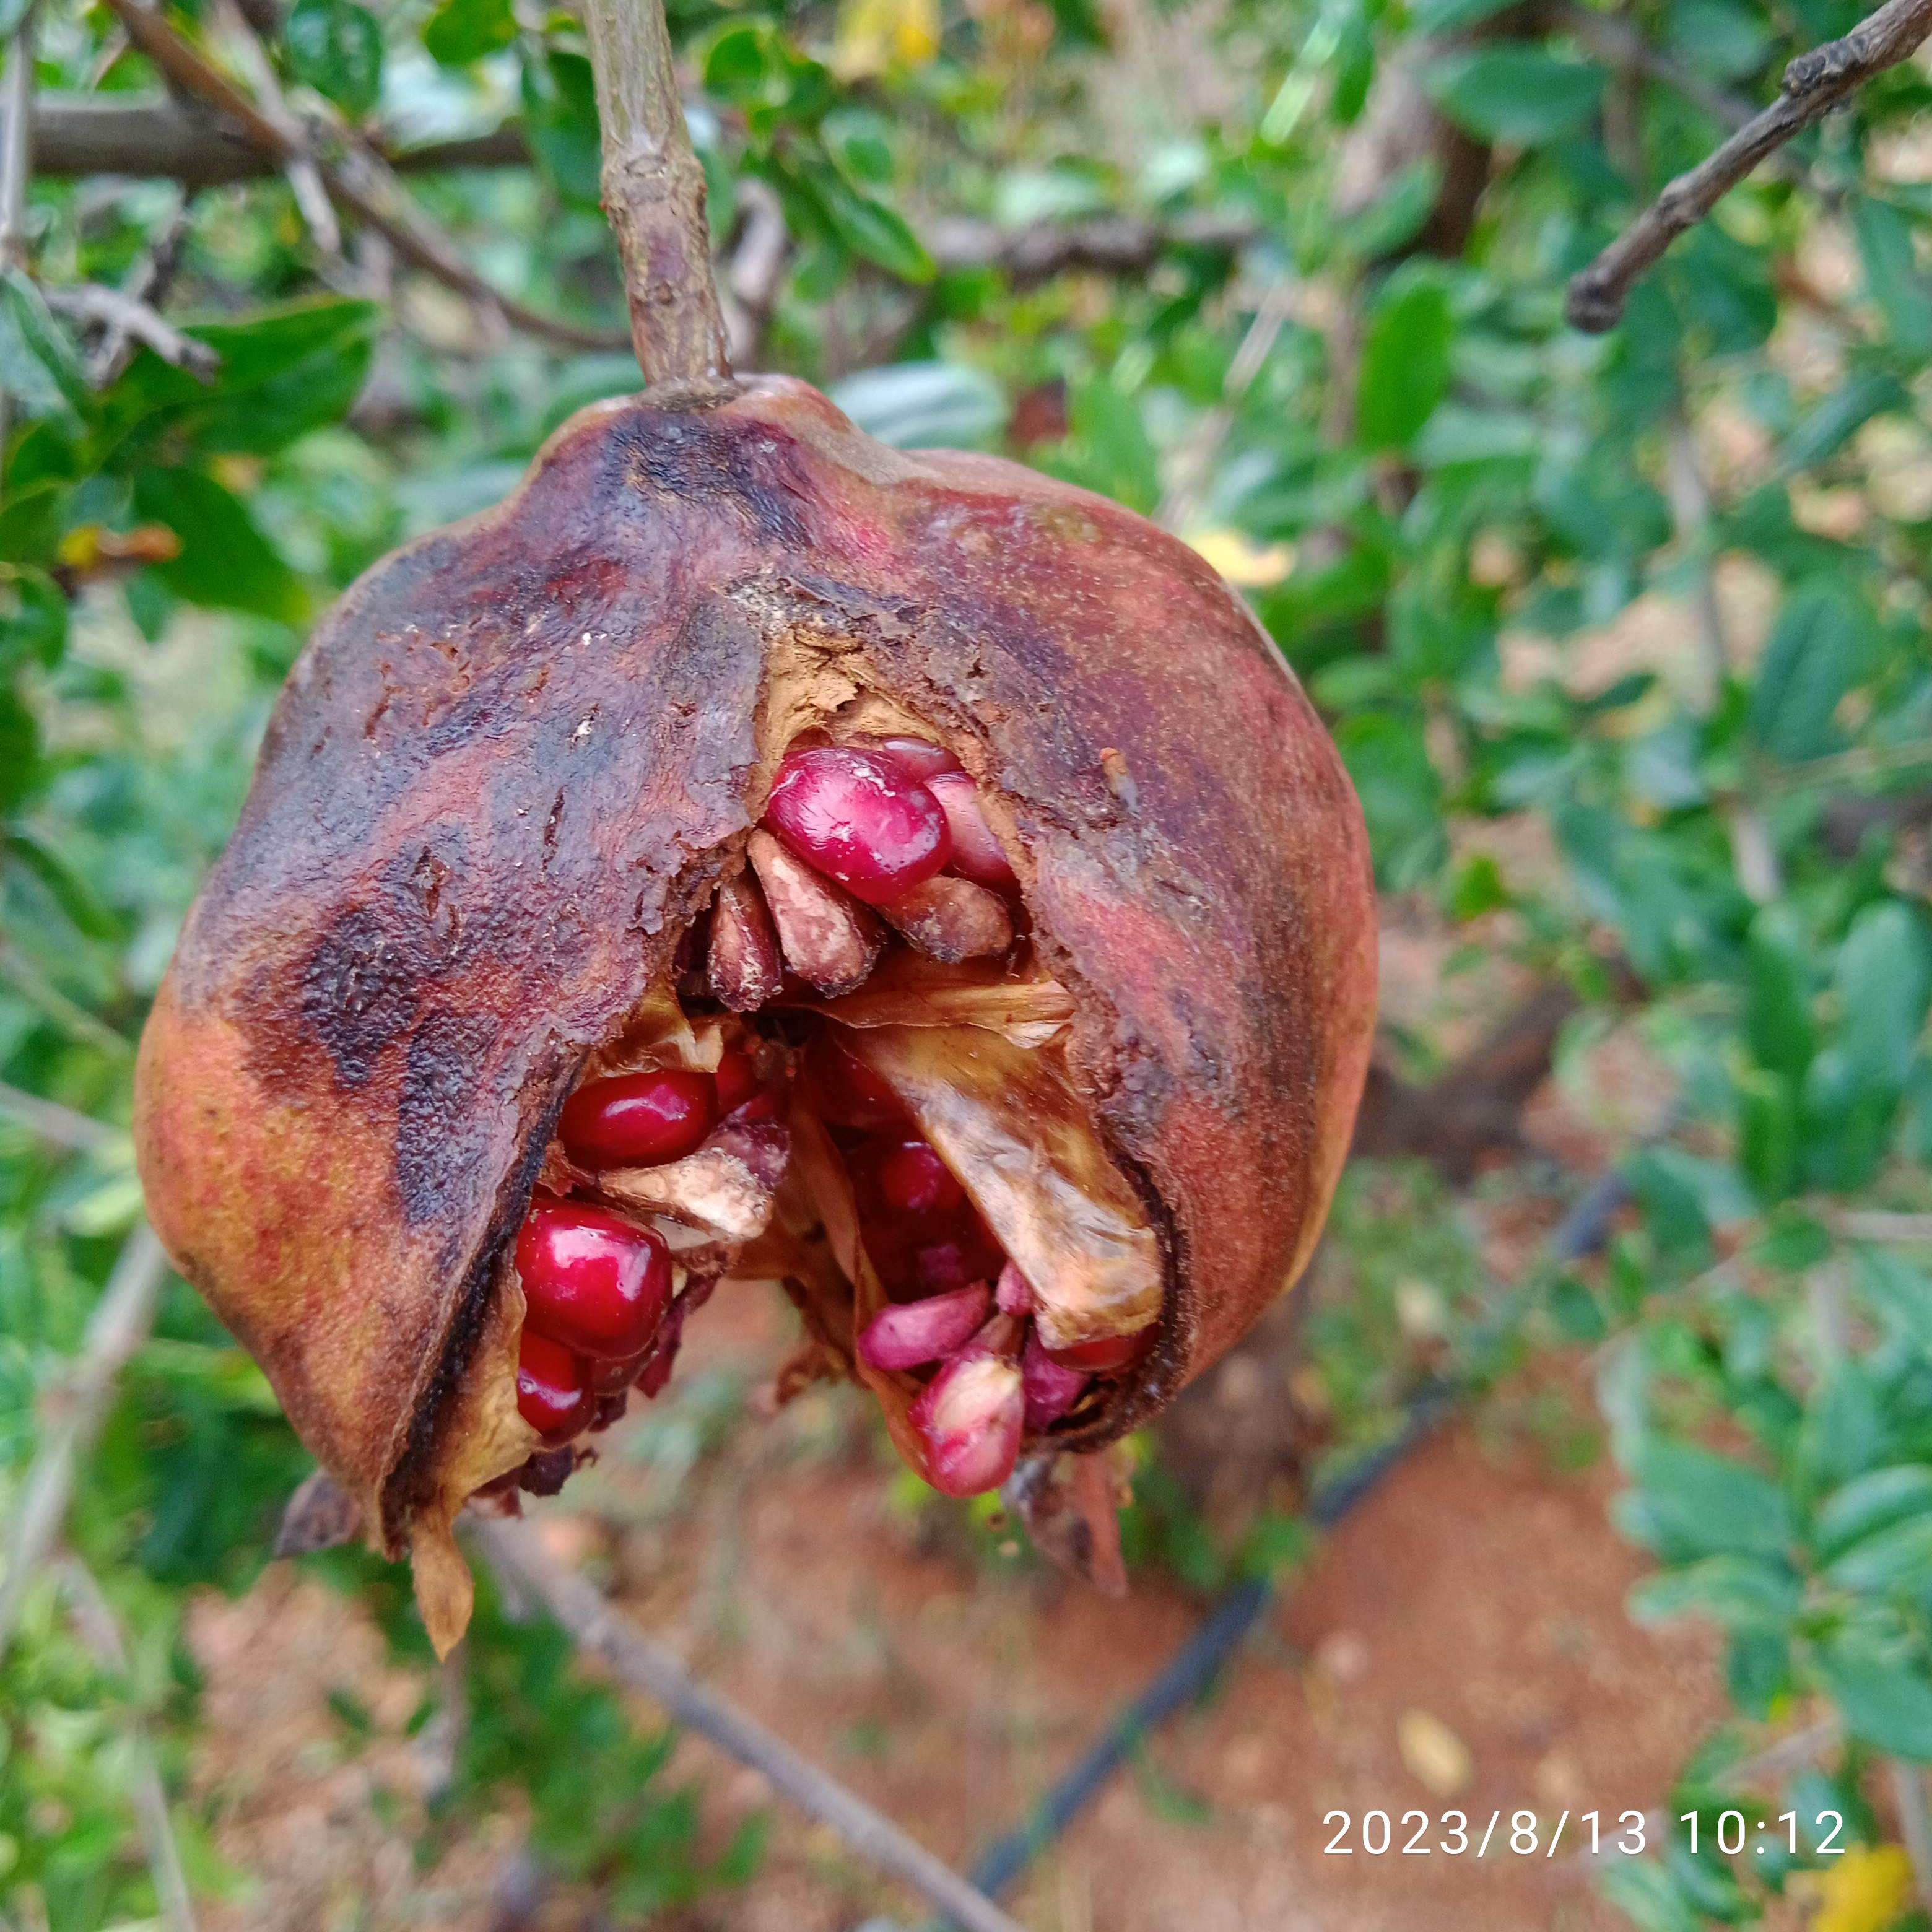
Label: Bacterial_Blight